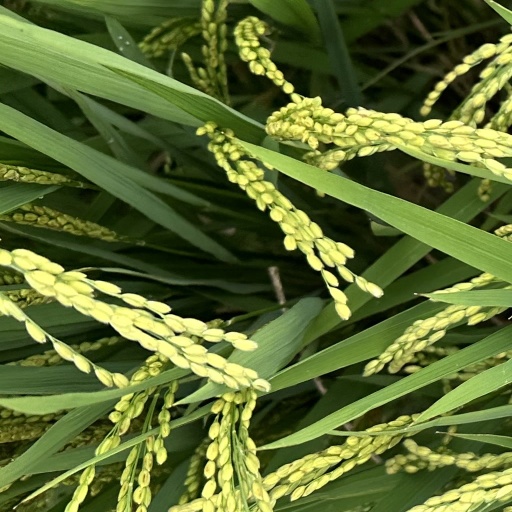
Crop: rice